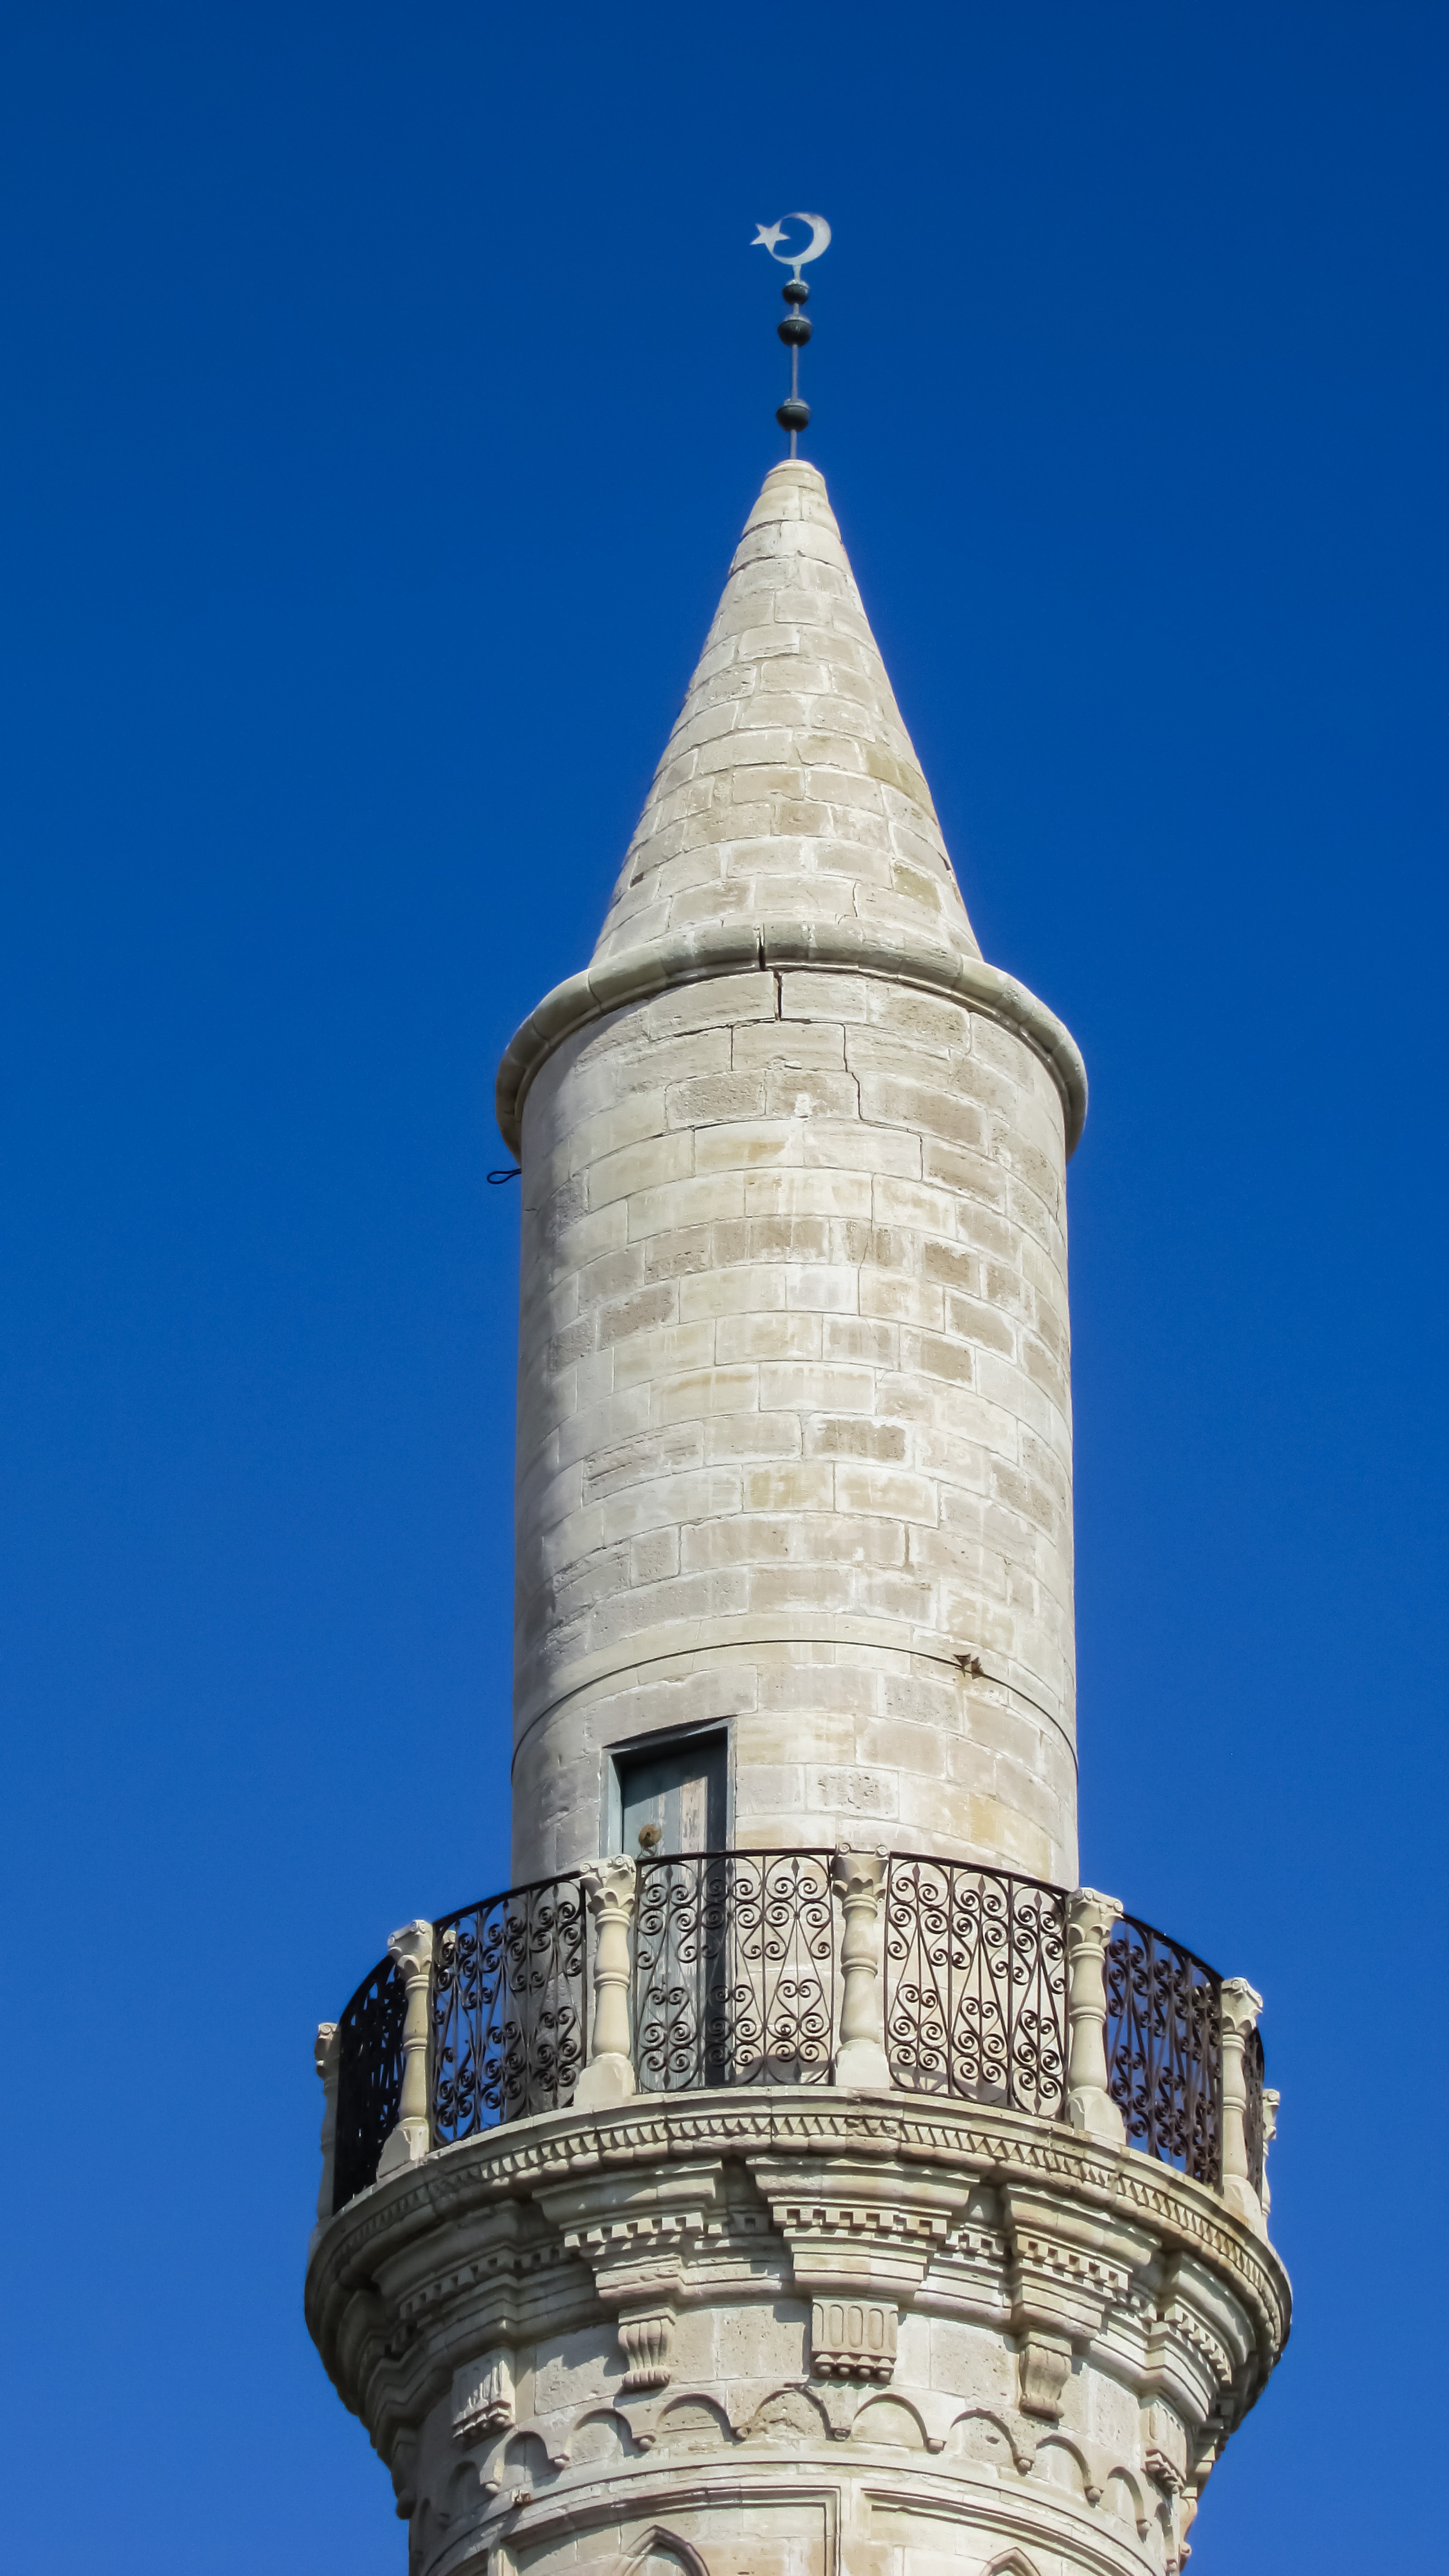
architecture, tower, religion, landmark, clock tower, bell tower, spire, steeple, mosque, islam, cyprus, minaret, ottoman, larnaca